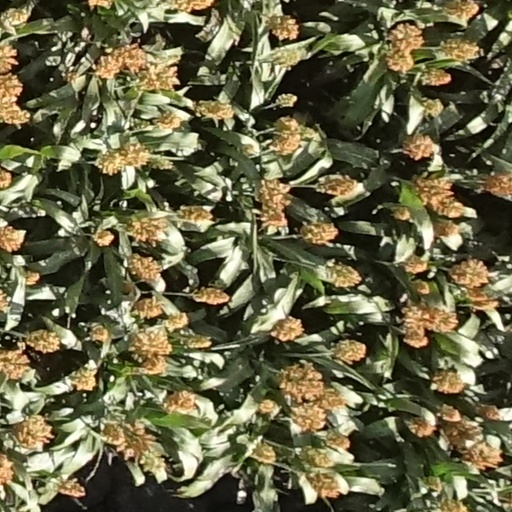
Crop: sorghum